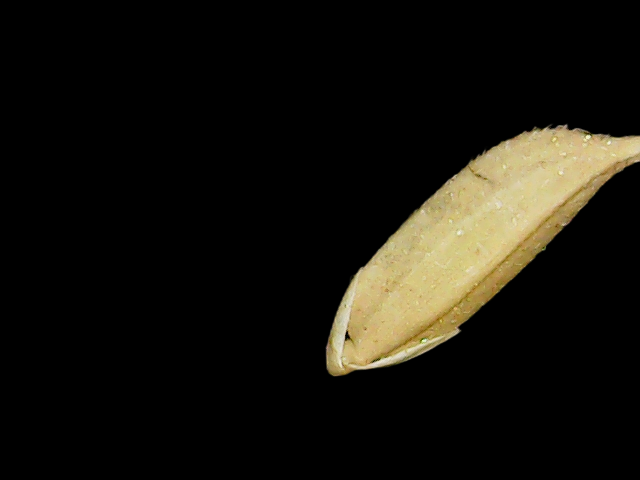
Rice variety: Binadhan12